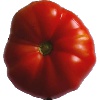
Label: Tomato 3